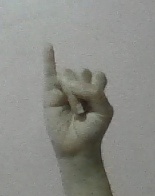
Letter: meem